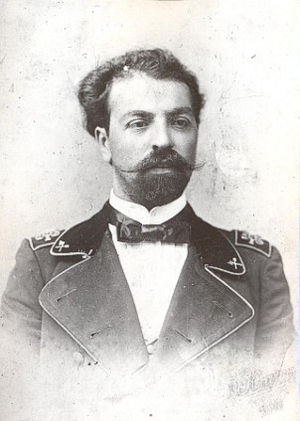
Zivar bay Ahmadbayov
Zivar bay Ahmadbayov var en Aserbajdsjansk arkitekt. Han var den første Aserbajdsjanske arkitekt med en videregående uddannelse.